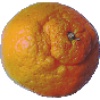
Label: Mandarine 1